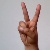
The image shows a hand gesture representing the letter 'V' in Indian Sign Language.